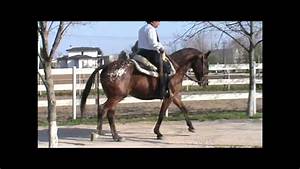
Label: horse